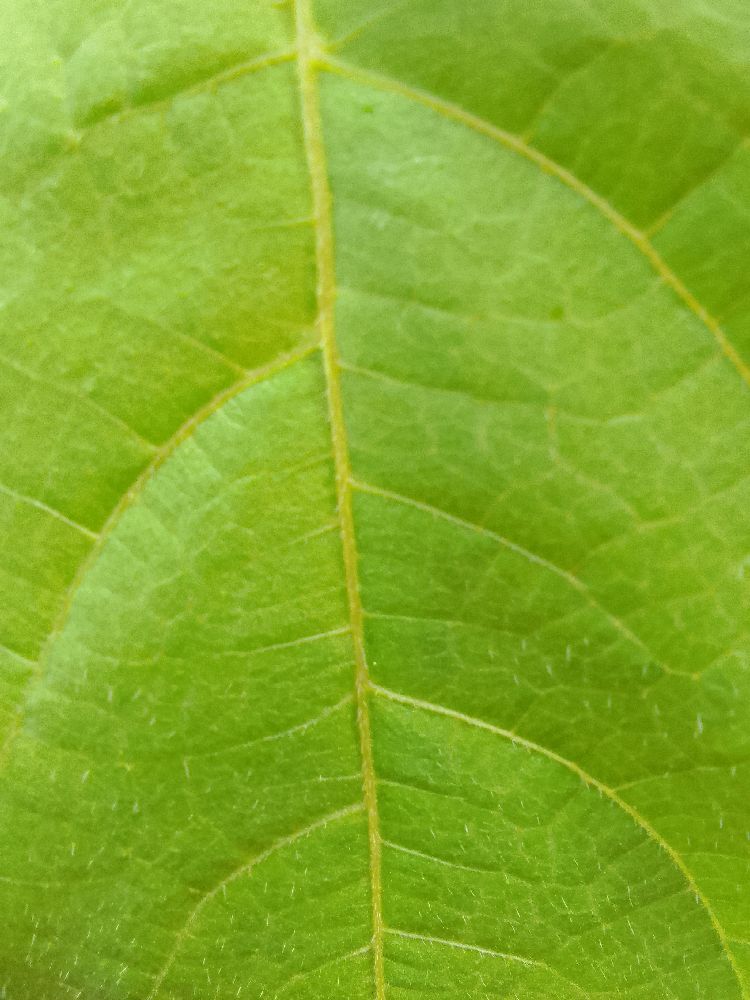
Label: healthy